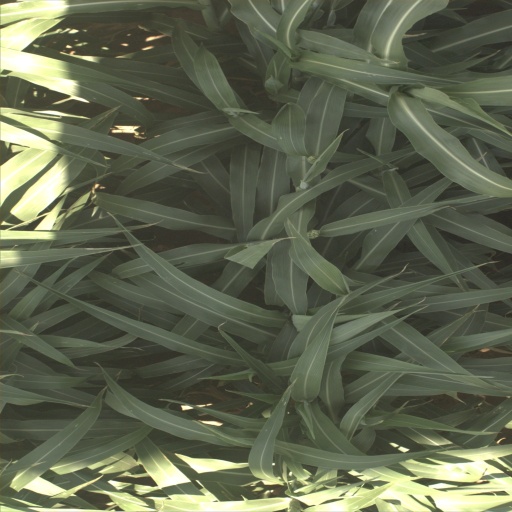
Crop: sorghum